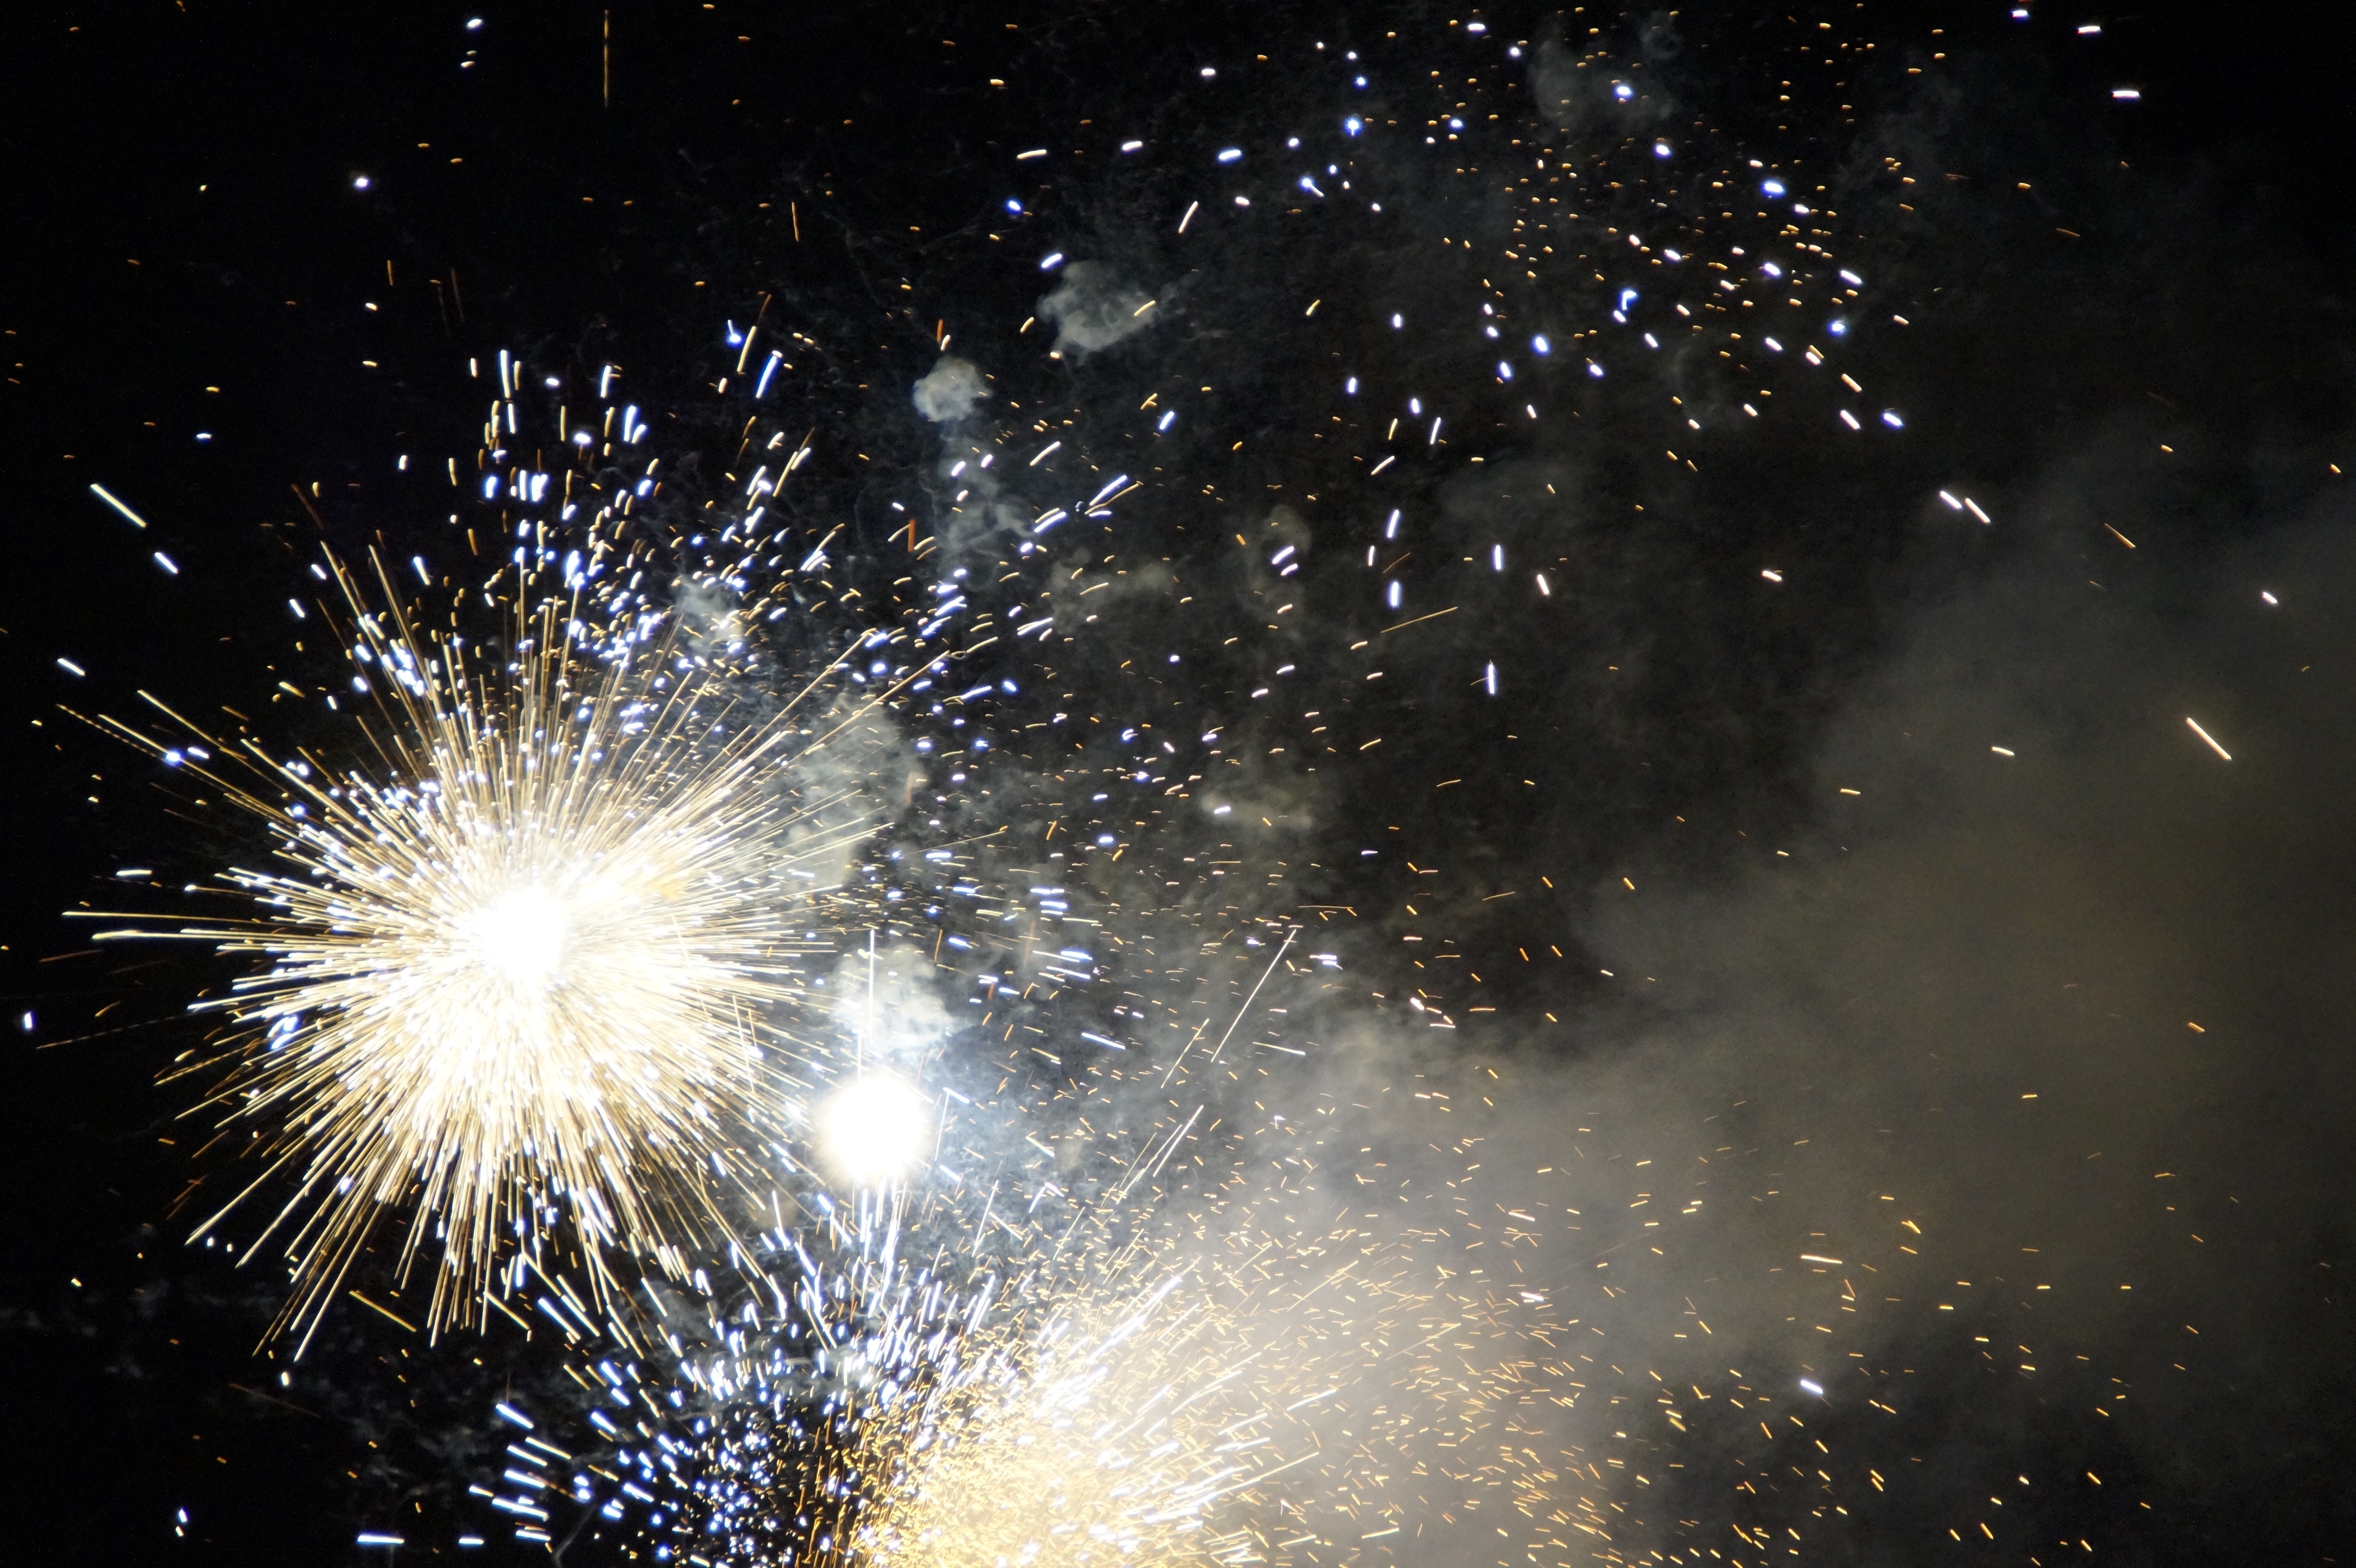
light, sky, night, sunlight, recreation, sparkler, celebration, reflection, spray, night sky, pyrotechnics, explosion, radio, festival, fireworks, event, sylvester, new year's eve, new year's day, outdoor recreation